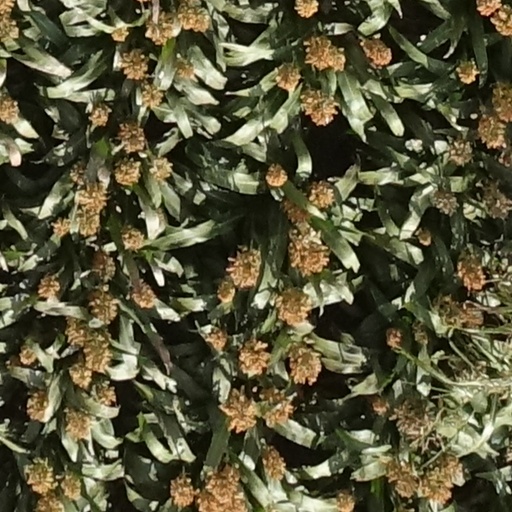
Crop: sorghum